Phil Taylor (American football)

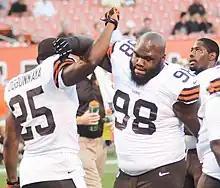
Taylor (right) and Chris Ogbonnaya in 2014

Taylor was also selected to the "Pro Football Weekly" All-Rookie team of 2011, with teammate Jabaal Sheard.